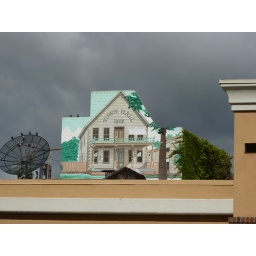
A walking tour in Chico, March, 2010, from 4th Street, looking at a painted building top.